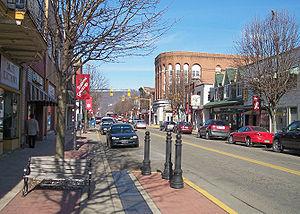
La ville de Moundsville est le siège du comté de Marshall, situé dans l’État de Virginie-Occidentale, aux États-Unis. Sa population s’élevait à 9 318 habitants lors du recensement de 2010, estimée à 8 401 habitants en 2018.